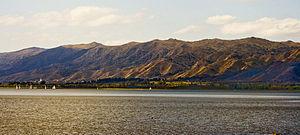
Les sierras de Córdoba sont une chaîne de montagnes et une région touristique située en Argentine, au nord-ouest de la province de Córdoba et dans la province de San Luis pour leur extrémité sud-ouest.
La province de Córdoba est une province de l'Argentine. Située dans le centre-nord du pays, elle est parfois appelée le « Cœur de l'Argentine ». Sa capitale est Córdoba, la deuxième plus grande ville du pays. La province a une superficie de 165 321 km² et une population de 3 567 654 habitants en 2015, ce qui en fait la deuxième province la plus peuplée du pays, après celle de Buenos Aires.